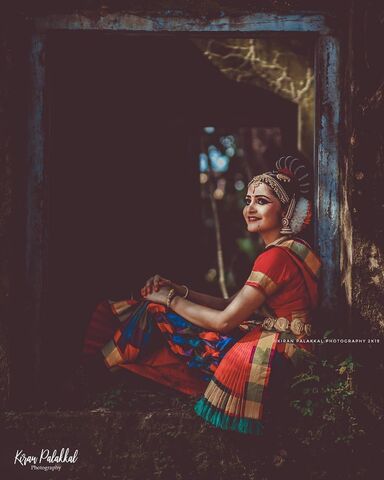
Dance form: kathakali